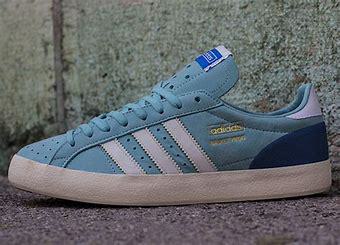
Brand: Adidas
Model: Basket Profi